Playa El Tarajal

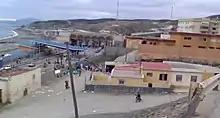

Playa El Tarajal is a beach of Ceuta, bordering northern Morocco. The beach is about 250 metres in length with an average width of about 15 metres.